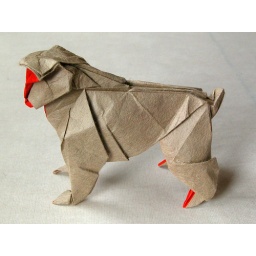
Diagram by Hideo Komatsu.Folded by me.Glued furry japanese paper and red tissue paper (30x30 cm).